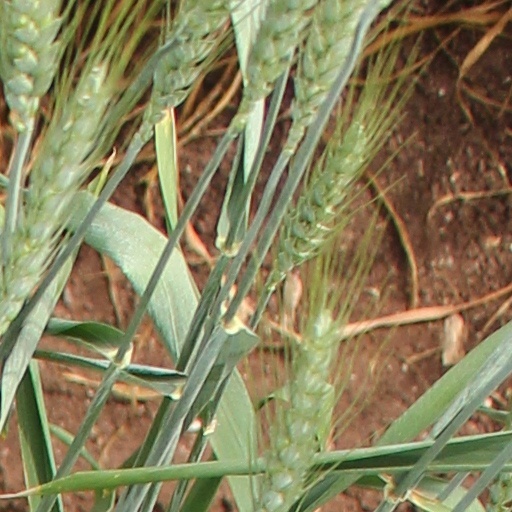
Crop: wheat